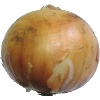
Label: white_onion